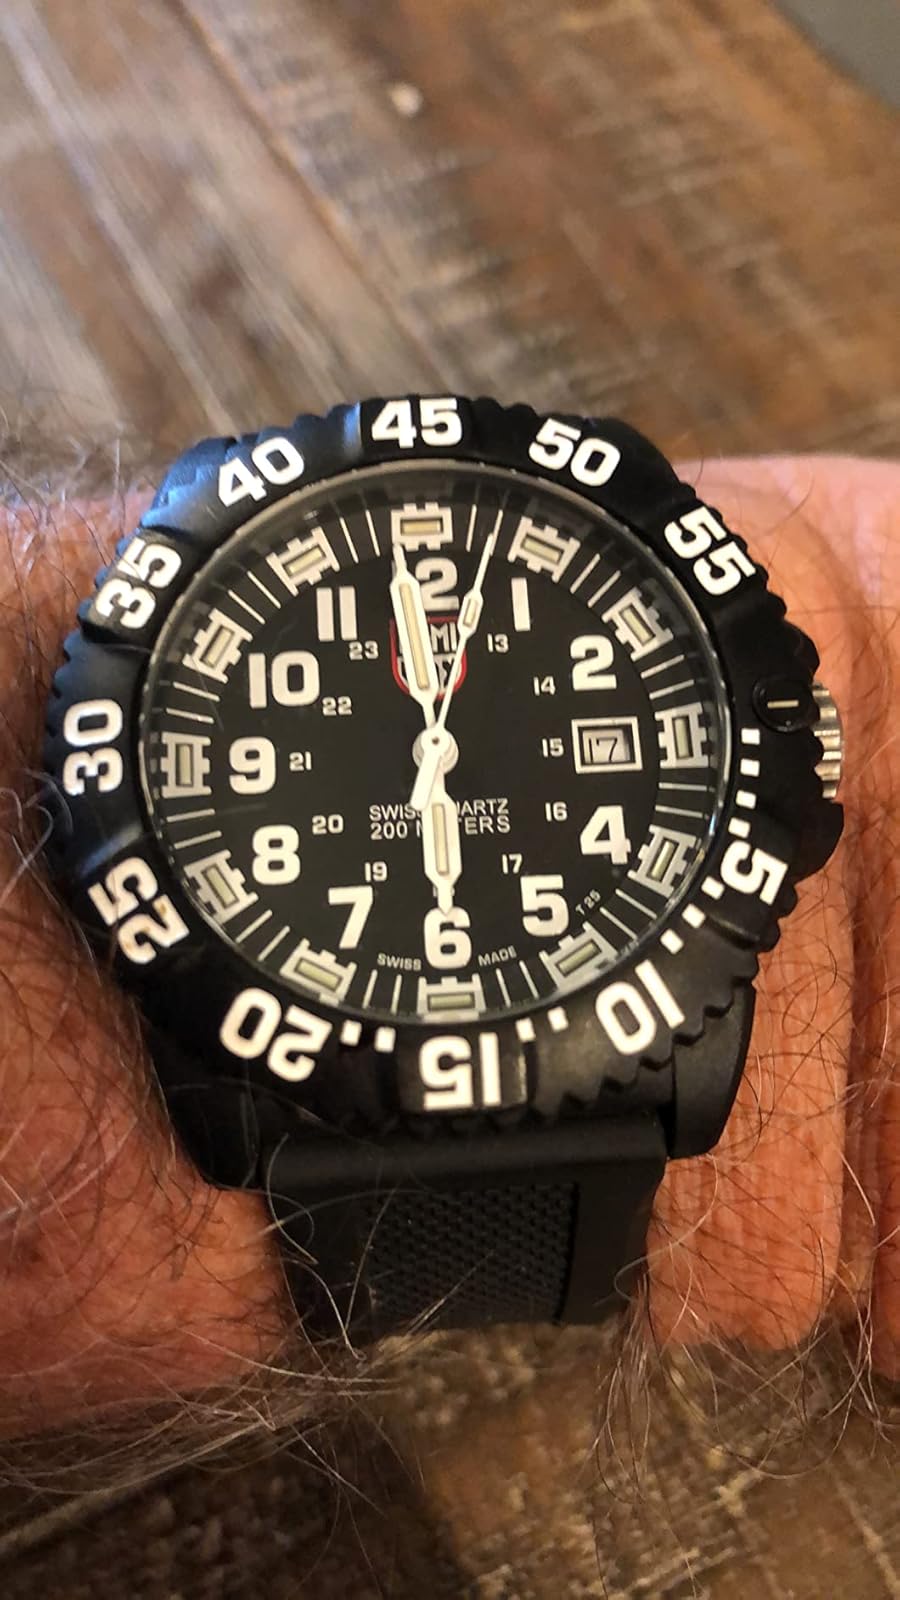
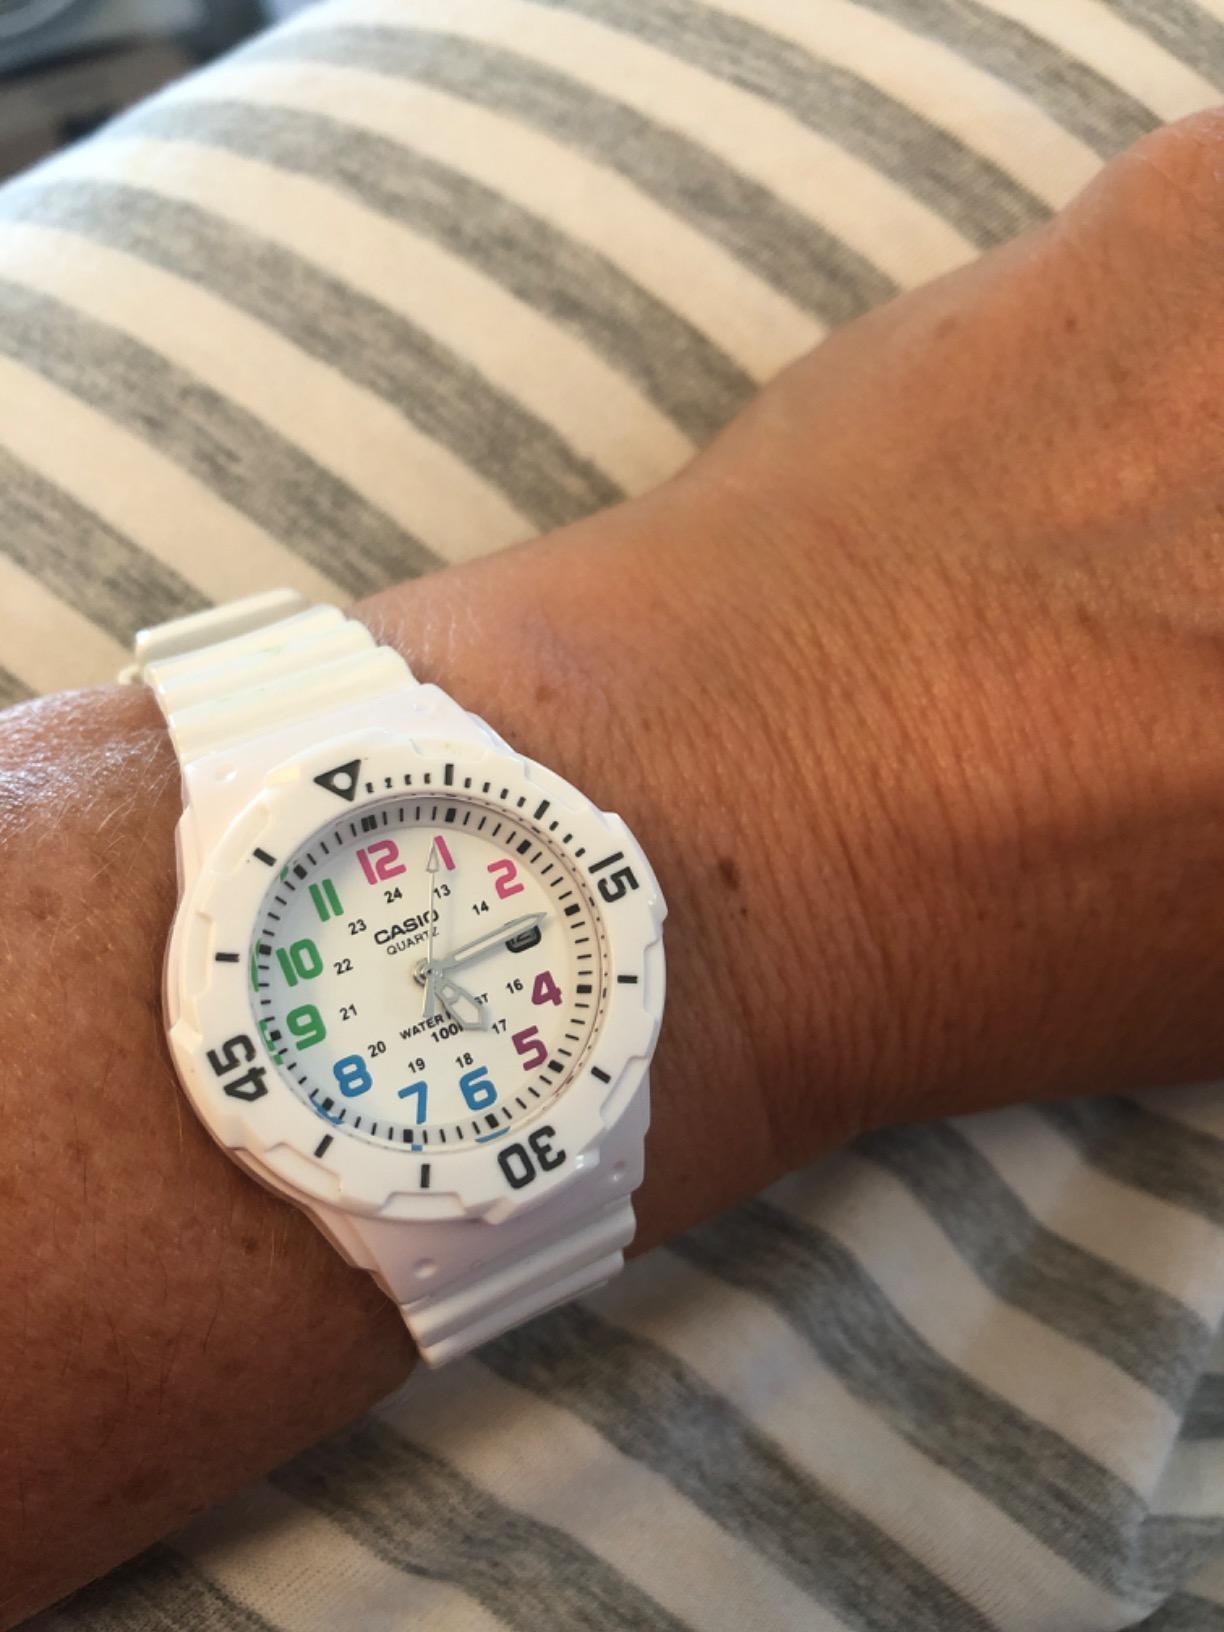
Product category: accessories_watch
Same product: no